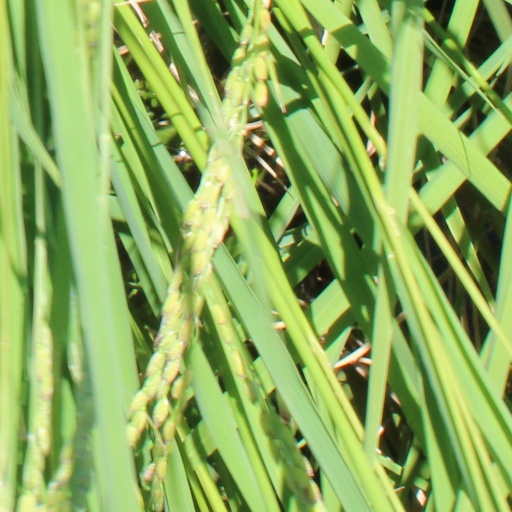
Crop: rice